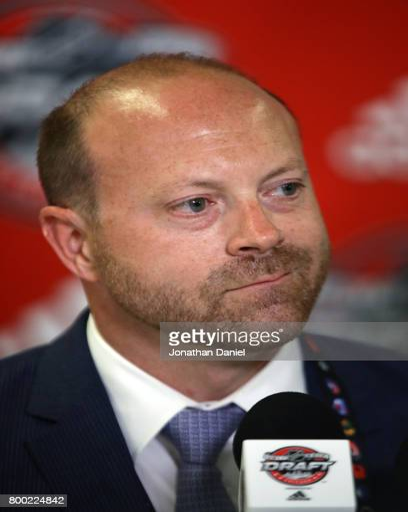
man is interviewed during event